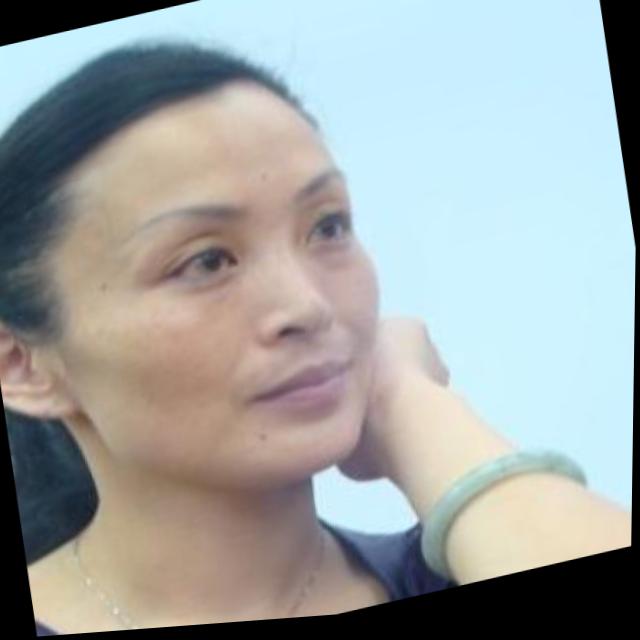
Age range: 21-44